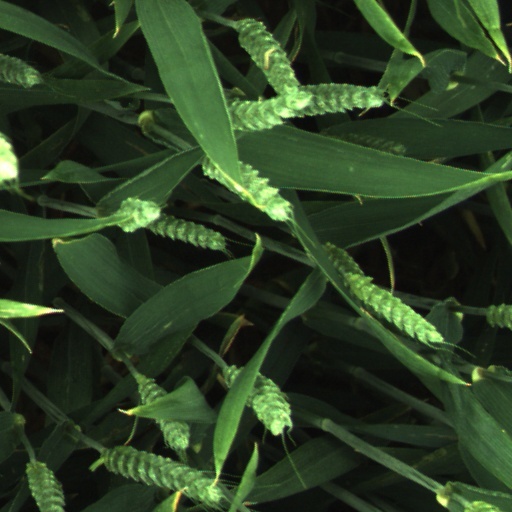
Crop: wheat